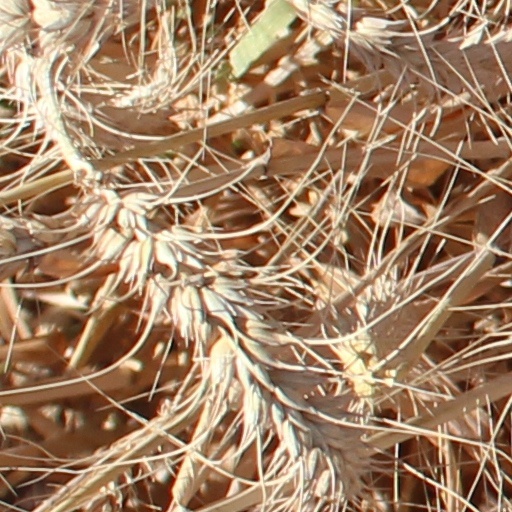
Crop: wheat